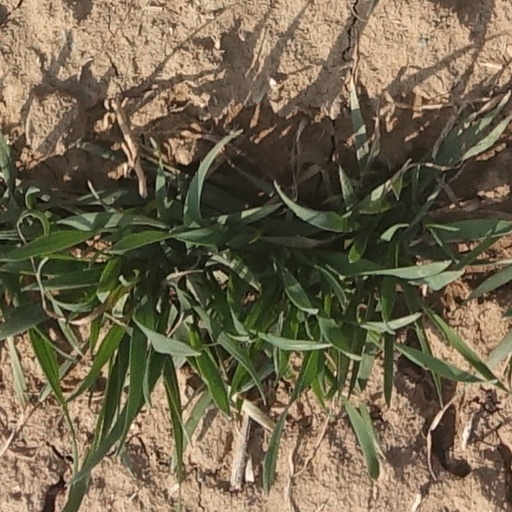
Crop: wheat